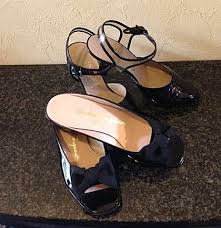
Waste category: shoes